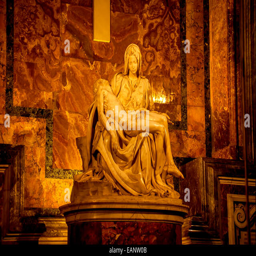
italian renaissance artwork inside baroque structure